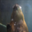
Label: beaver